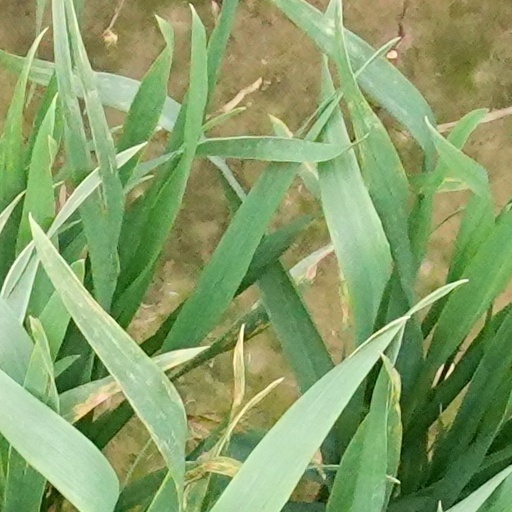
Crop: wheat